Magic Malta

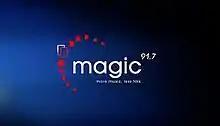
Former Magic Malta logo (2007–2011)

Recently, Magic Malta went through a refresh which brought shows such as Carlo's Breakfast Café, Arthur's Drive, etc...